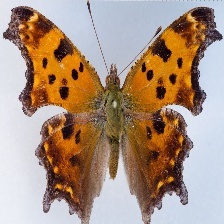
Species: EASTERN COMA
Butterfly family (ImageNet category): admiral